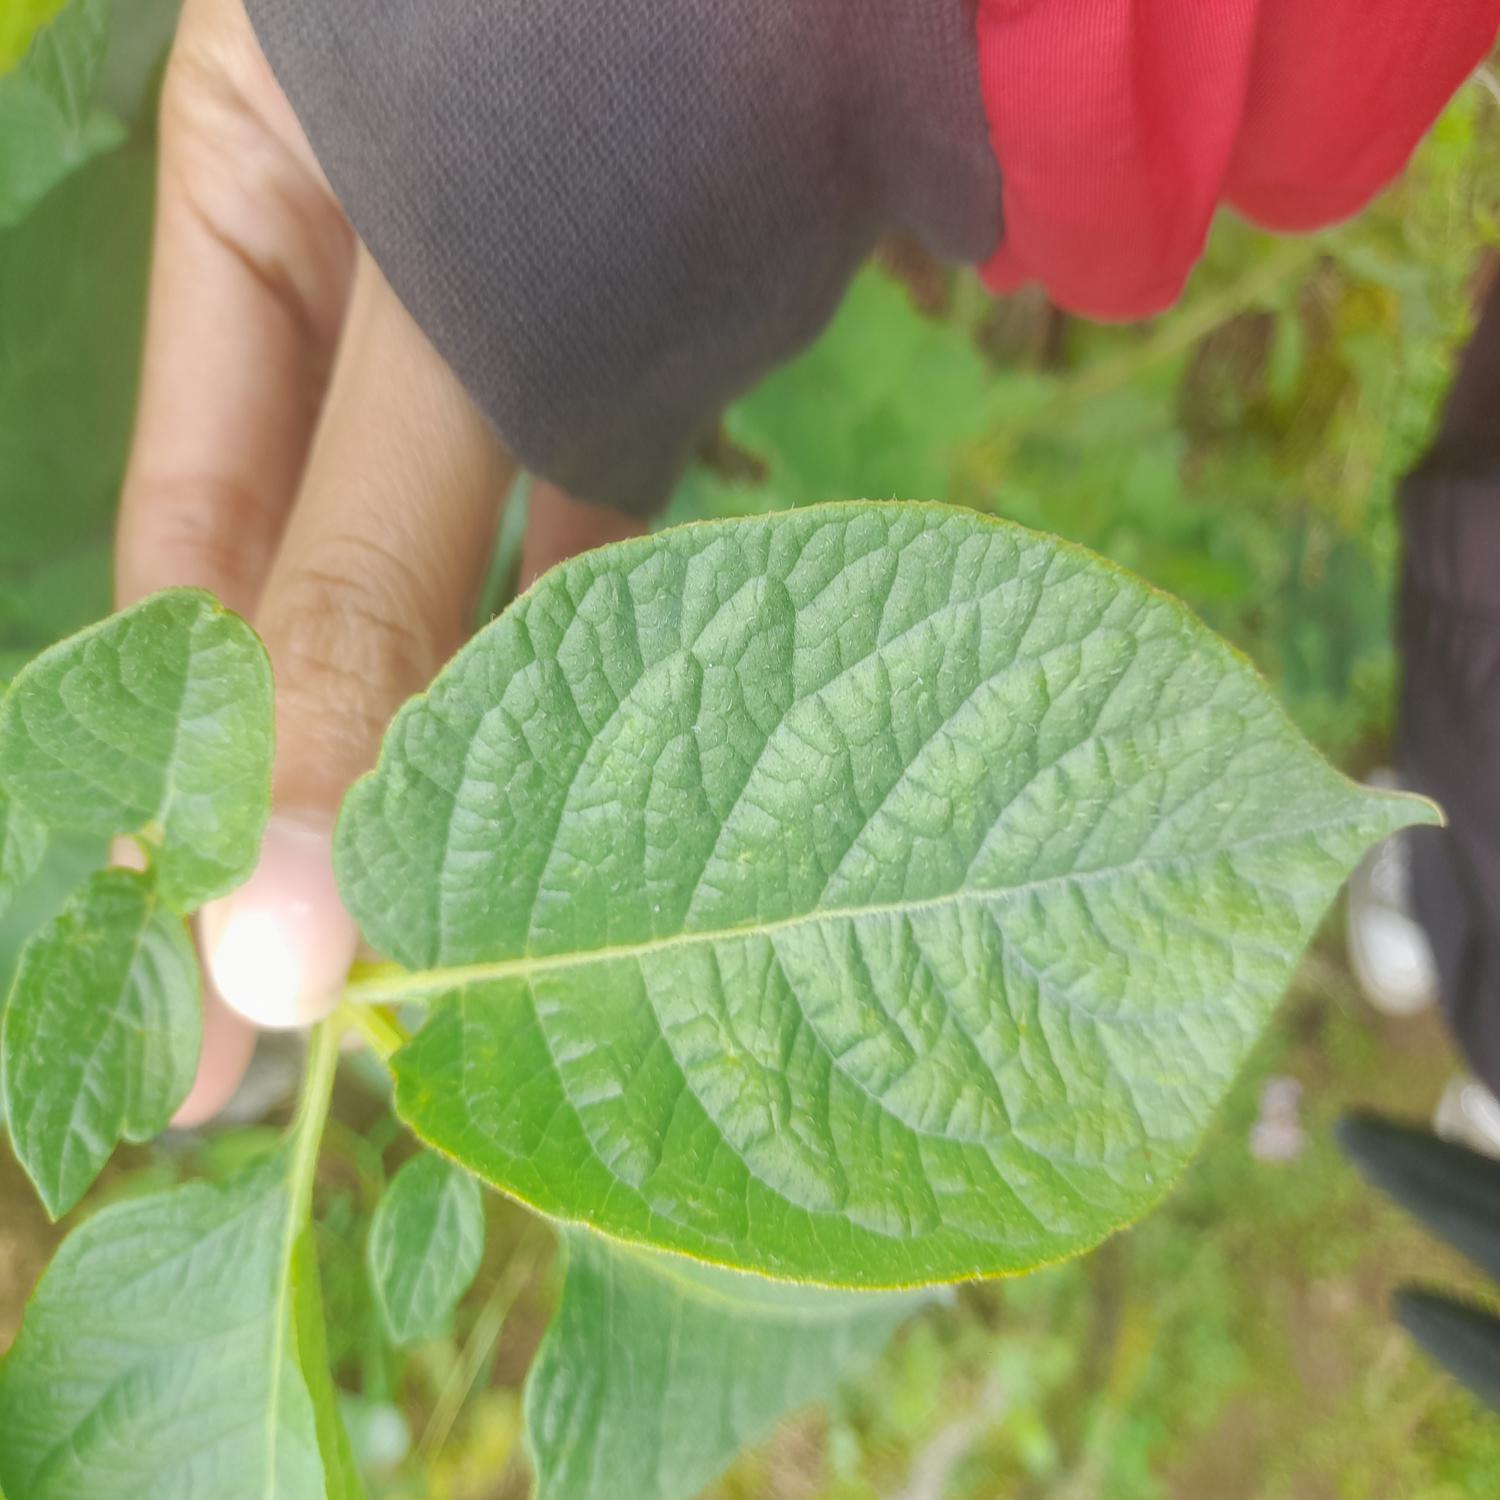
Label: Healthy